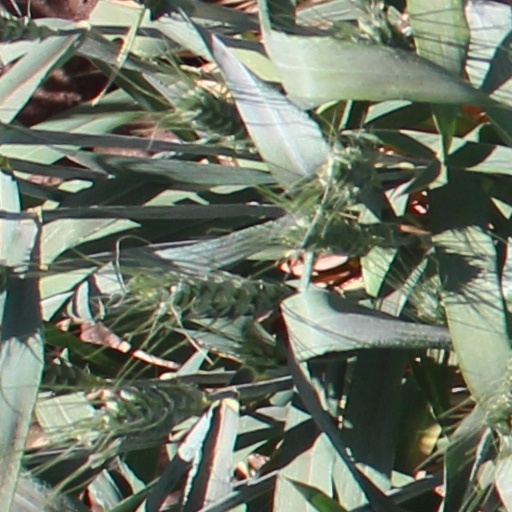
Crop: wheat